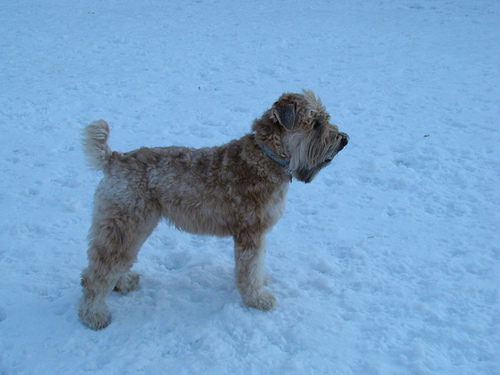
Breed: wheaten terrier